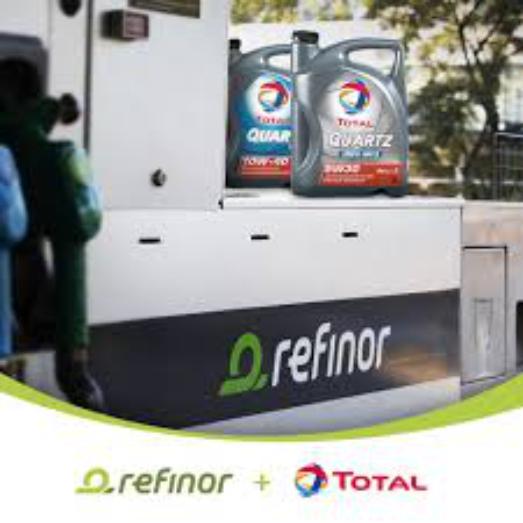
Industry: Electronic